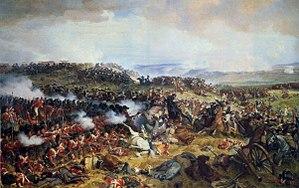
Un carré d'infanterie est une formation militaire de combat qu'une unité d'infanterie forme en ordre serré quand elle est menacée d'une attaque de cavalerie.
La première utilisation du cheval dans la guerre remonte à plus de 5 000 ans, les plus anciennes preuves d'utilisation guerrière de chevaux en Eurasie datant d'entre 4000 et 3000 ans av. J.-C. Une illustration sumérienne d'une scène de guerre datée de 2500 av. J.-C. représente des équidés tirant des chariots. Vers 1600 av. J.-C., de nouveaux harnais et de nouveaux chars rendent leur utilisation guerrière plus fréquente à travers le Proche-Orient ancien. Le plus ancien traité sur l'entraînement des chevaux de guerre est rédigé vers 1350 av. J.-C. Quand les tactiques de cavalerie commencent à supplanter le char, de nouvelles méthodes d'entraînement apparaissent. En 360 av. J.-C., le général de cavalerie et philosophe grec Xénophon rédige un traité exhaustif sur l'équitation, et un autre sur l'usage de la cavalerie. L'efficacité des chevaux dans la bataille est révolutionnée par des améliorations technologiques, notamment l'invention de la selle, de l'étrier, et plus tard, du mors, du licol ou encore du collier d'épaule pour les chevaux de trait.
Fréderic Guillaume Donop, né le 3 juin 1773 à Cassel, mort le 18 juin 1815 à Waterloo, est un général français de la révolution et de l’Empire.
La bataille de Waterloo /watɛʁlo/ s'est déroulée le 18 juin 1815, en Belgique, à vingt kilomètres au sud de Bruxelles, dans l'actuelle province du Brabant wallon. Cette bataille a opposé l'armée française dite Armée du Nord, dirigée par l'empereur Napoléon Iᵉʳ, à l'armée des Alliés, dirigée par le duc de Wellington et composée de Britanniques, d'Allemands et de Néerlandais, rejointe par l'armée prussienne commandée par le maréchal Blücher. Elle s'est achevée par la défaite décisive de l'armée française.
Les tactiques d'infanterie sont la combinaison de concepts militaires et de méthodes de combat utilisées par l'infanterie pour atteindre des objectifs tactiques pendant les opérations militaires. Le rôle de l'infanterie sur le champ de bataille est généralement de venir au contact de l'ennemi pour le mettre hors de combat ou, a contrario, de défendre des positions contre ses attaques et les tactiques d'infanterie sont les moyens par lesquels y parvenir. Traditionnellement, l'infanterie constitue la part principale des forces combattantes d'une armée et, par conséquent, subit souvent les plus lourdes pertes. Tout au long de l'histoire, les formations d'infanterie ont donc cherché à minimiser leurs pertes en attaque et en défense, par des tactiques efficaces.